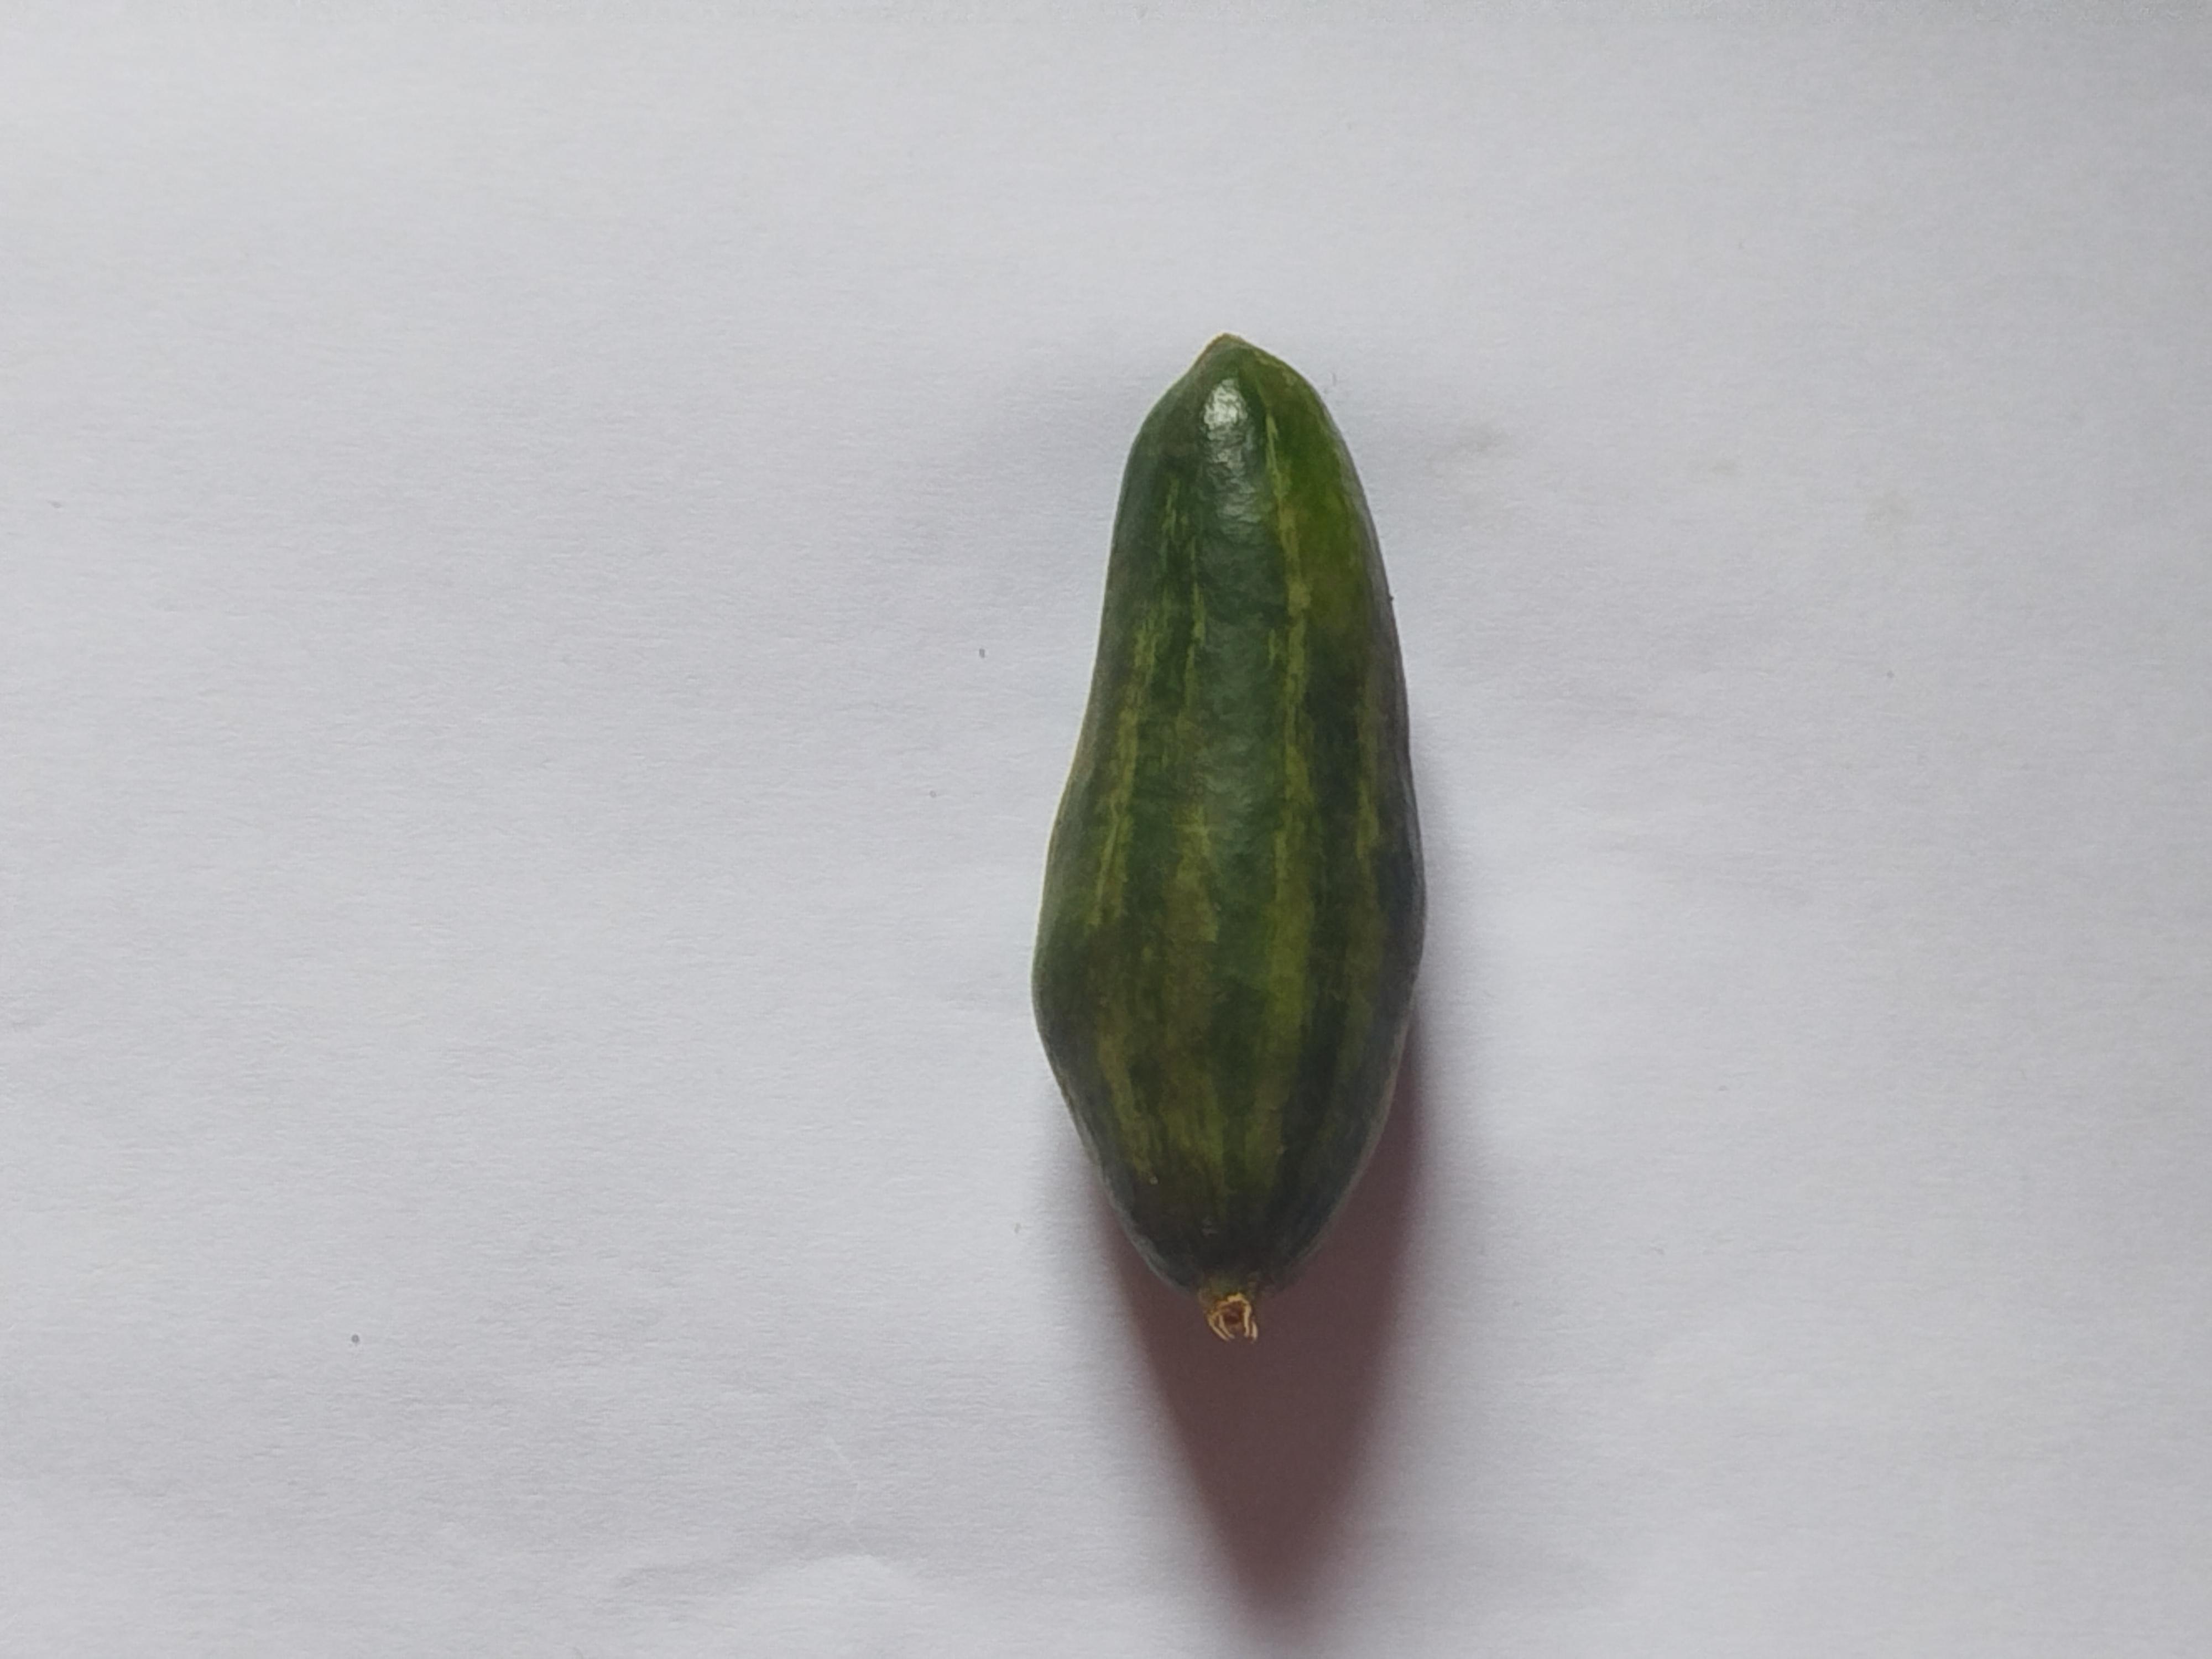
Label: Pointed gourd